2015 Australian Grand Prix

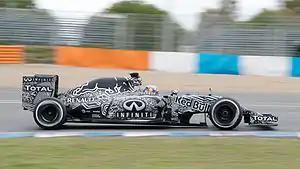
The new Red Bull RB11 sported a camouflage livery during testing.

After a dominant performance by Mercedes in the season, pre-season testing for the 2015 season proved they would still be fastest of the field. The new Williams FW37 appeared to be quick and reliable, while Ferrari in particular seemed to have made a big step forward. Former four-time world champions Red Bull ran a car in black-and-white camouflage, that did nothing to disguise the fact that the Austrian team still struggled with problems concerning their Renault engines, doing the second fewest laps during the first test in Jerez. While Lotus, Toro Rosso and Sauber were considered to be contesting for points with considerable advances made over the winter, the new partnership between McLaren and Honda got off to a bad start. The team completed 380 laps, almost half of the next worst team, Force India. Furthermore, Fernando Alonso, who had signed back to the team after his controversial season, crashed during the second testing session in Barcelona and missed the first race of the season. Force India struggled to get their new car, the VJM08, on track. After missing the first test in Jerez, they started testing with their 2014 car in Barcelona before introducing their new model late.